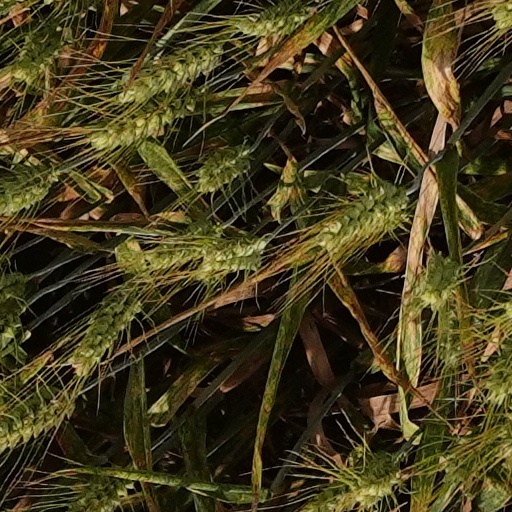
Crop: wheat